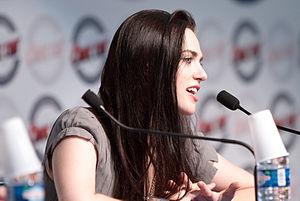
Conférence avec Angel Coulby et Katie McGrath à Japan Expo 2010 (Paris, France).